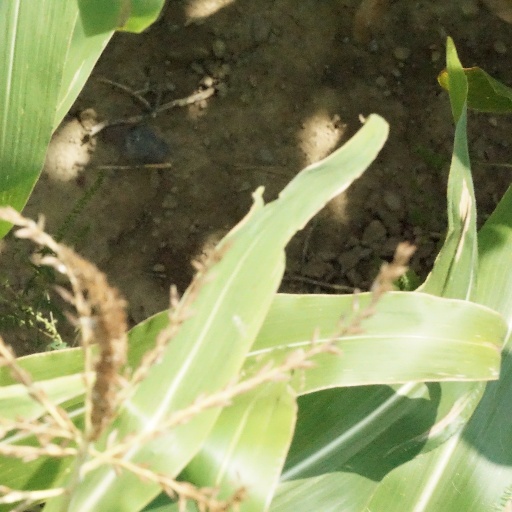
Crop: maize; corn